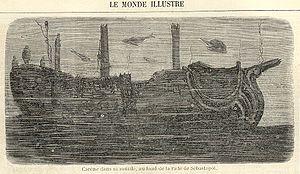
Carène dans sa souille, au fond de la rade de Sébastopol